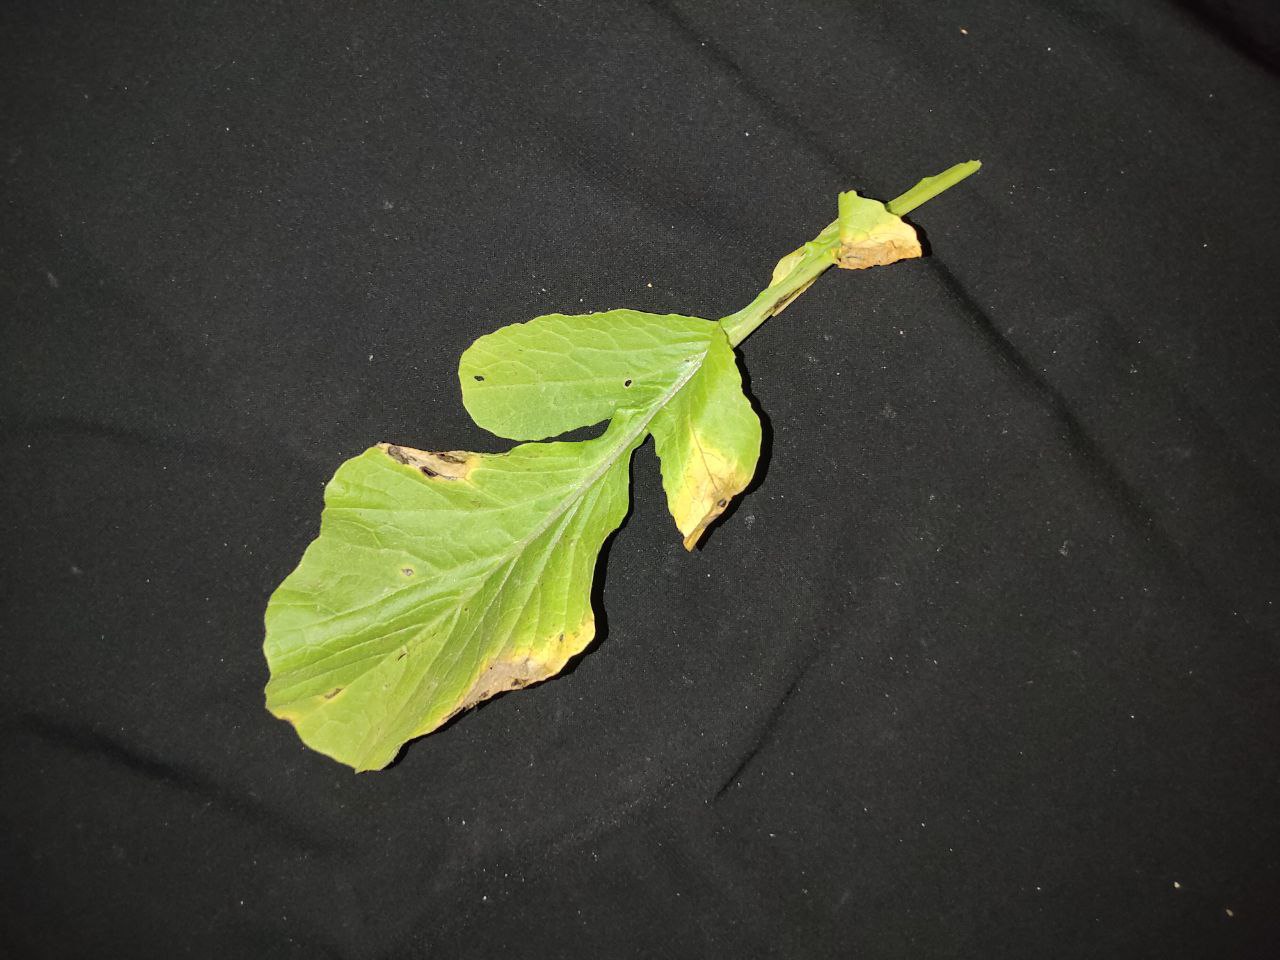
Label: Downey mildew